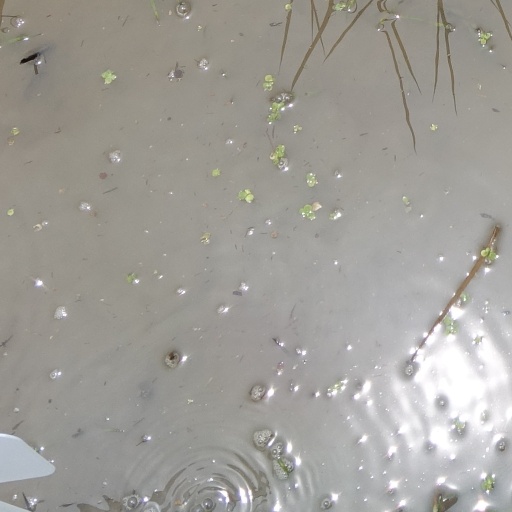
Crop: rice